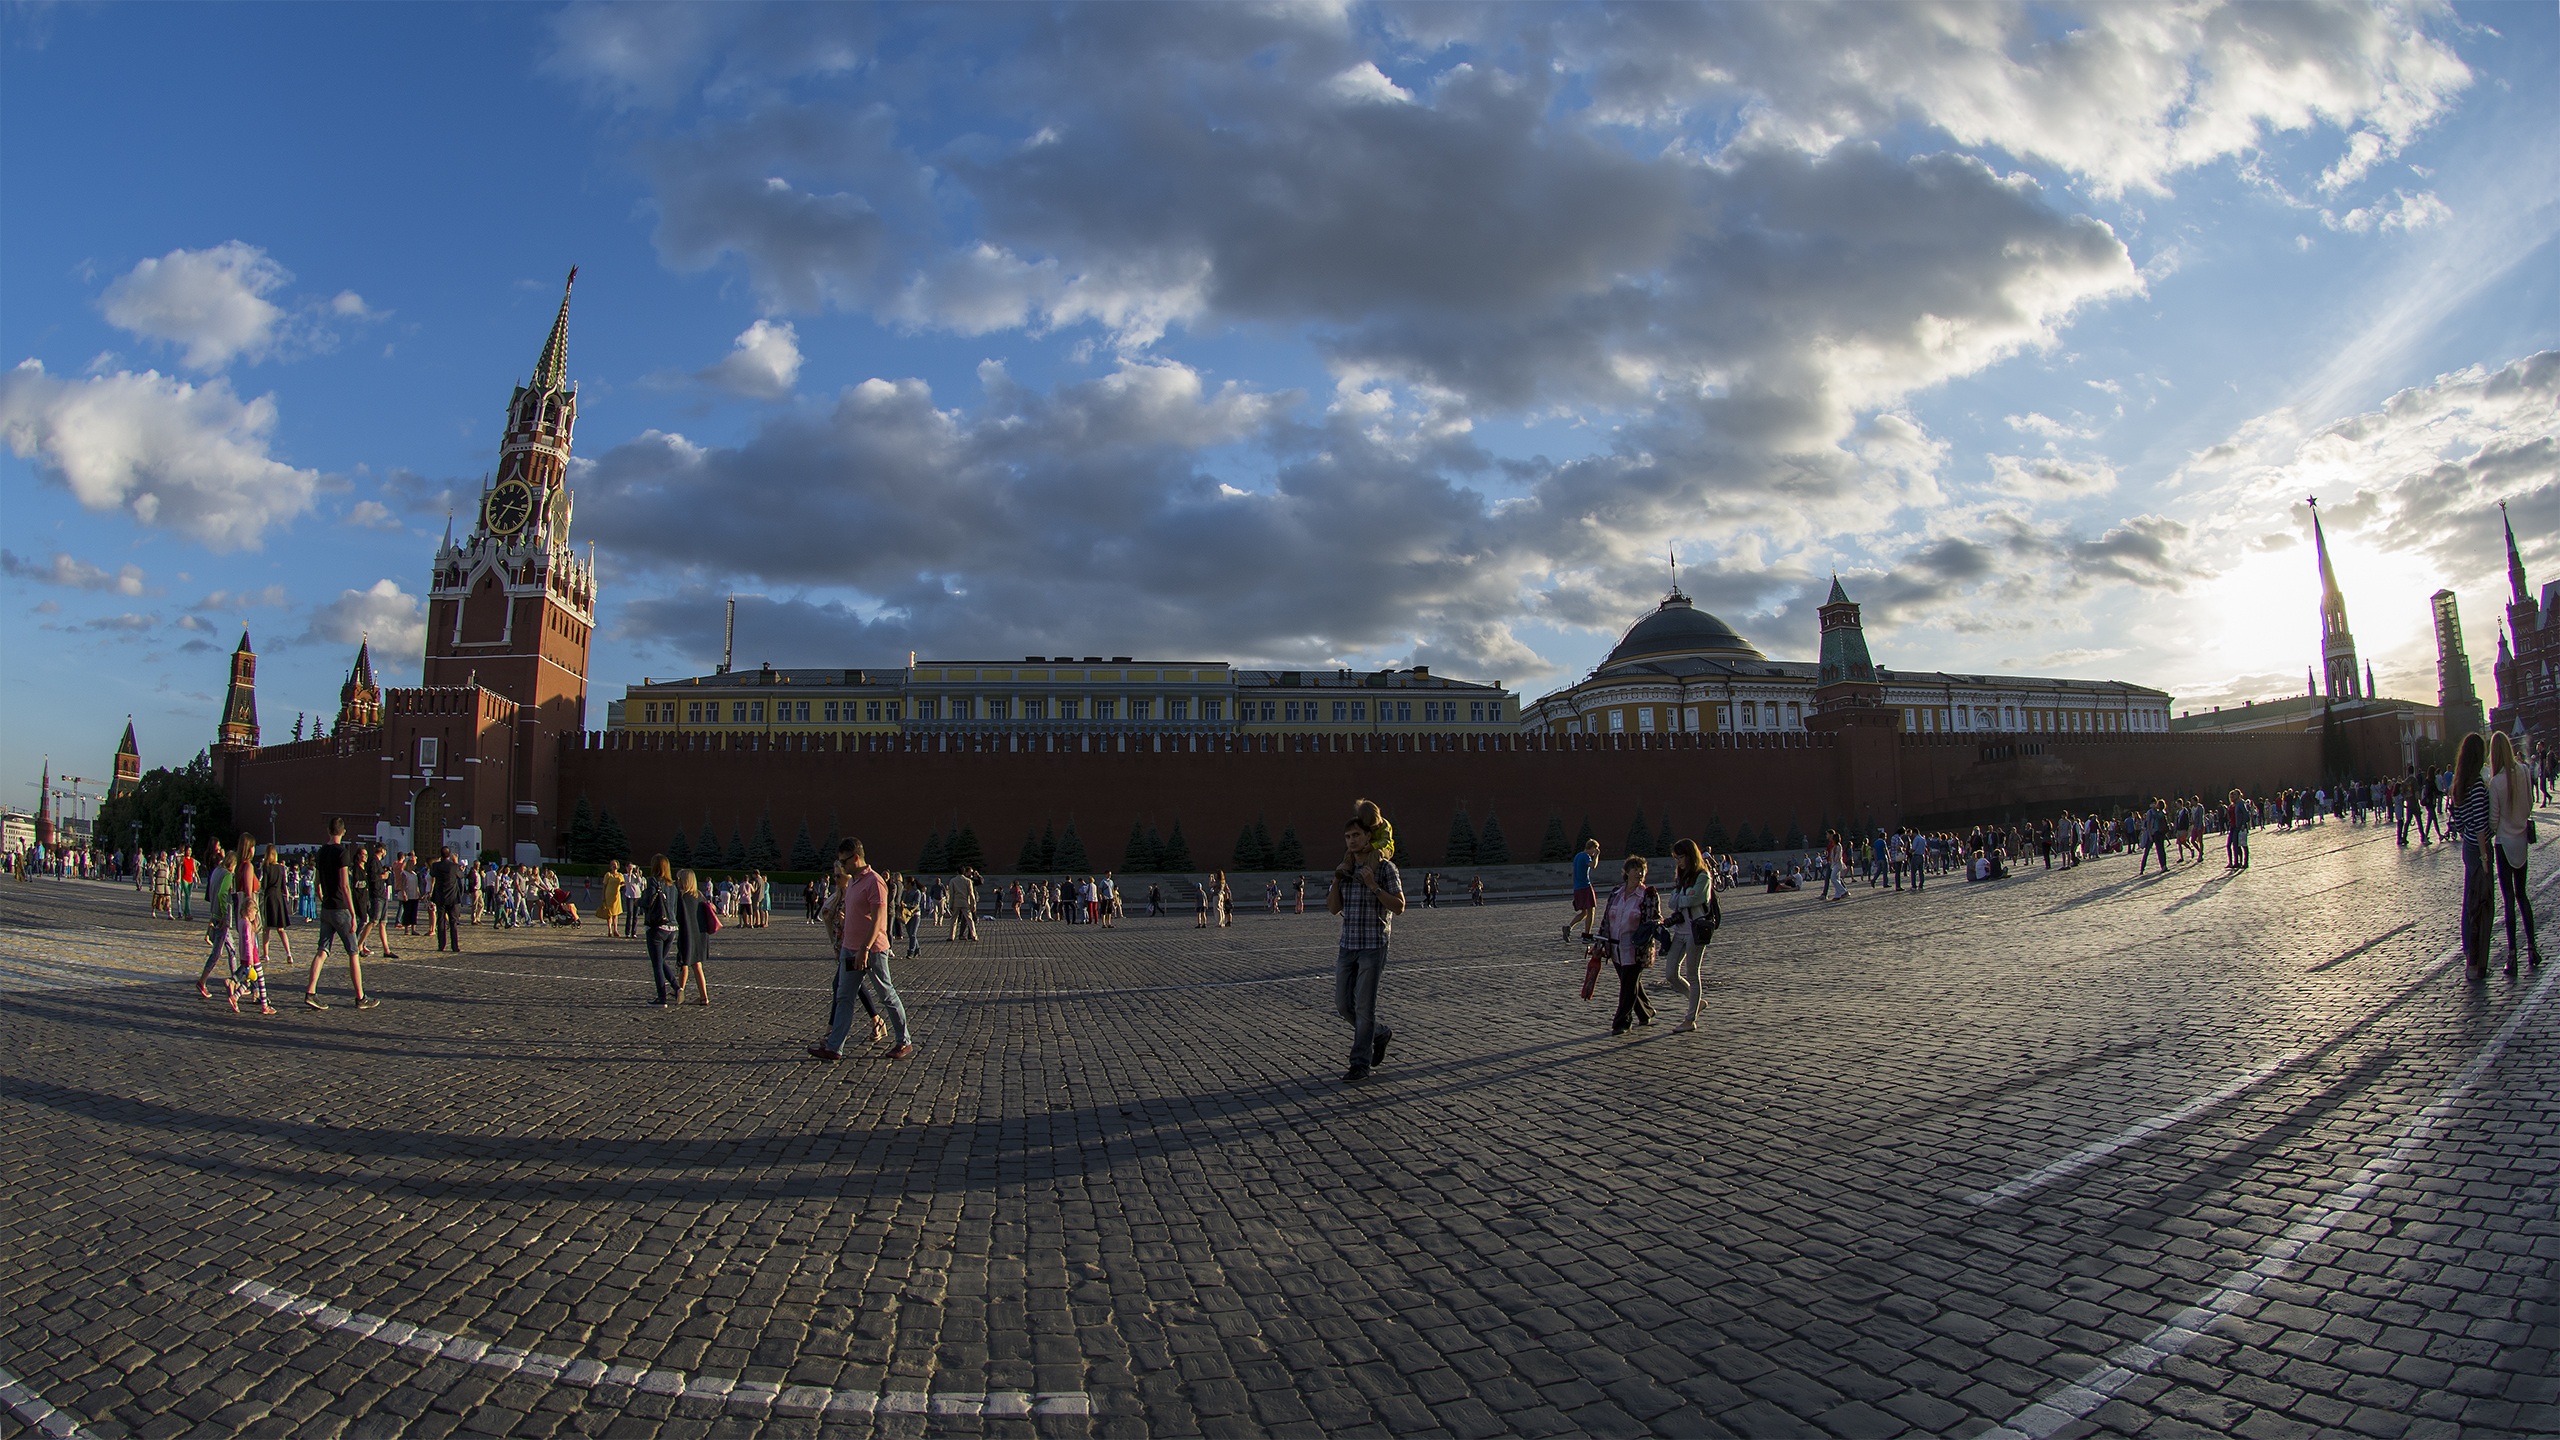
architecture, structure, sky, city, cityscape, panorama, evening, landmark, stadium, clouds, fortress, town square, moscow, area, russia, the kremlin, red square, urban area, human settlement, sport venue, spasskaya tower